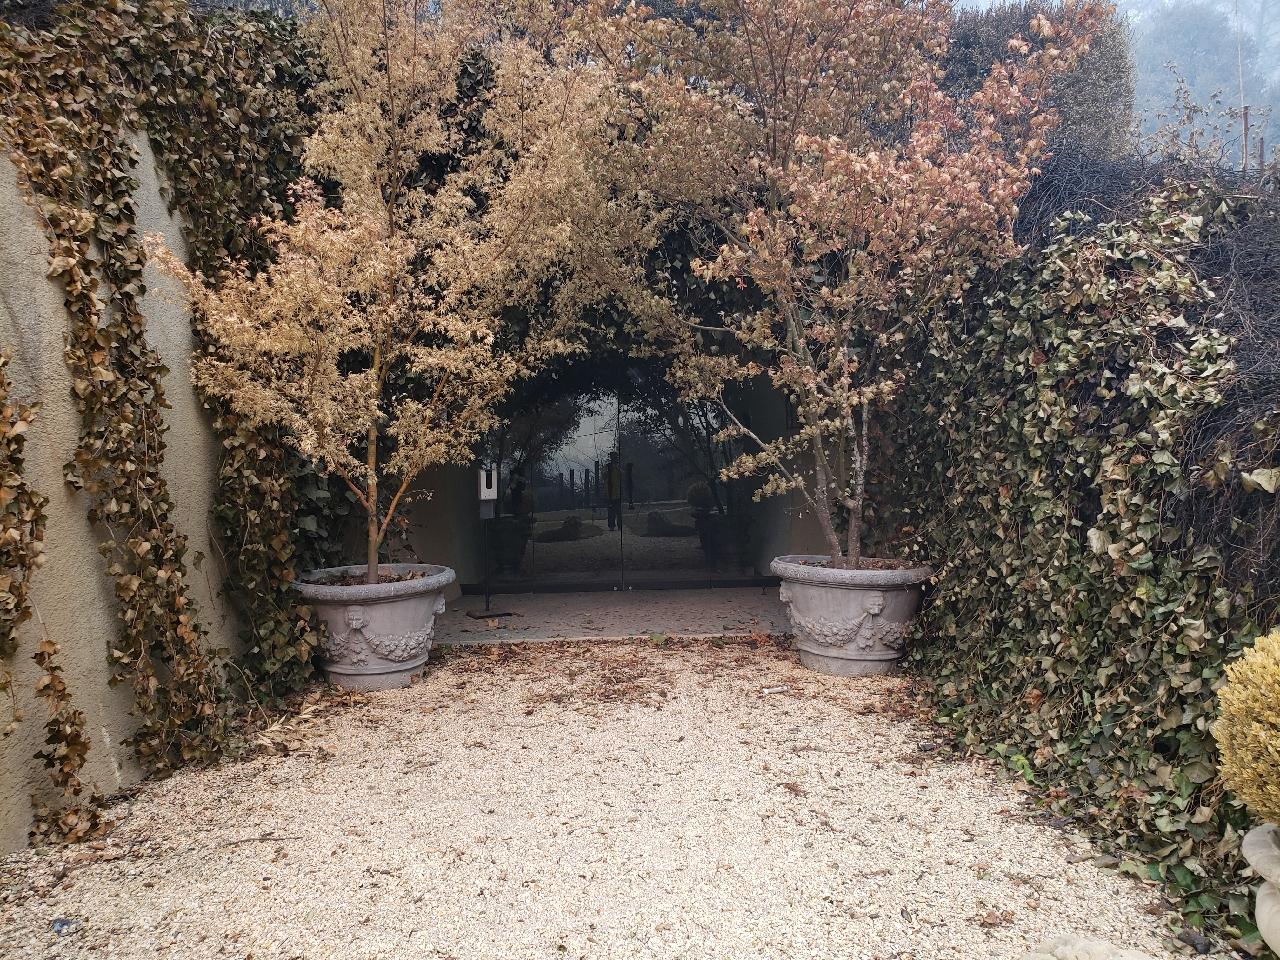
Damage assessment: no_damage